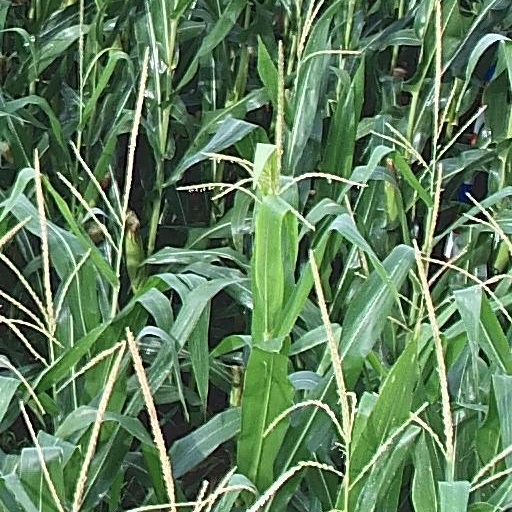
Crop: maize; corn